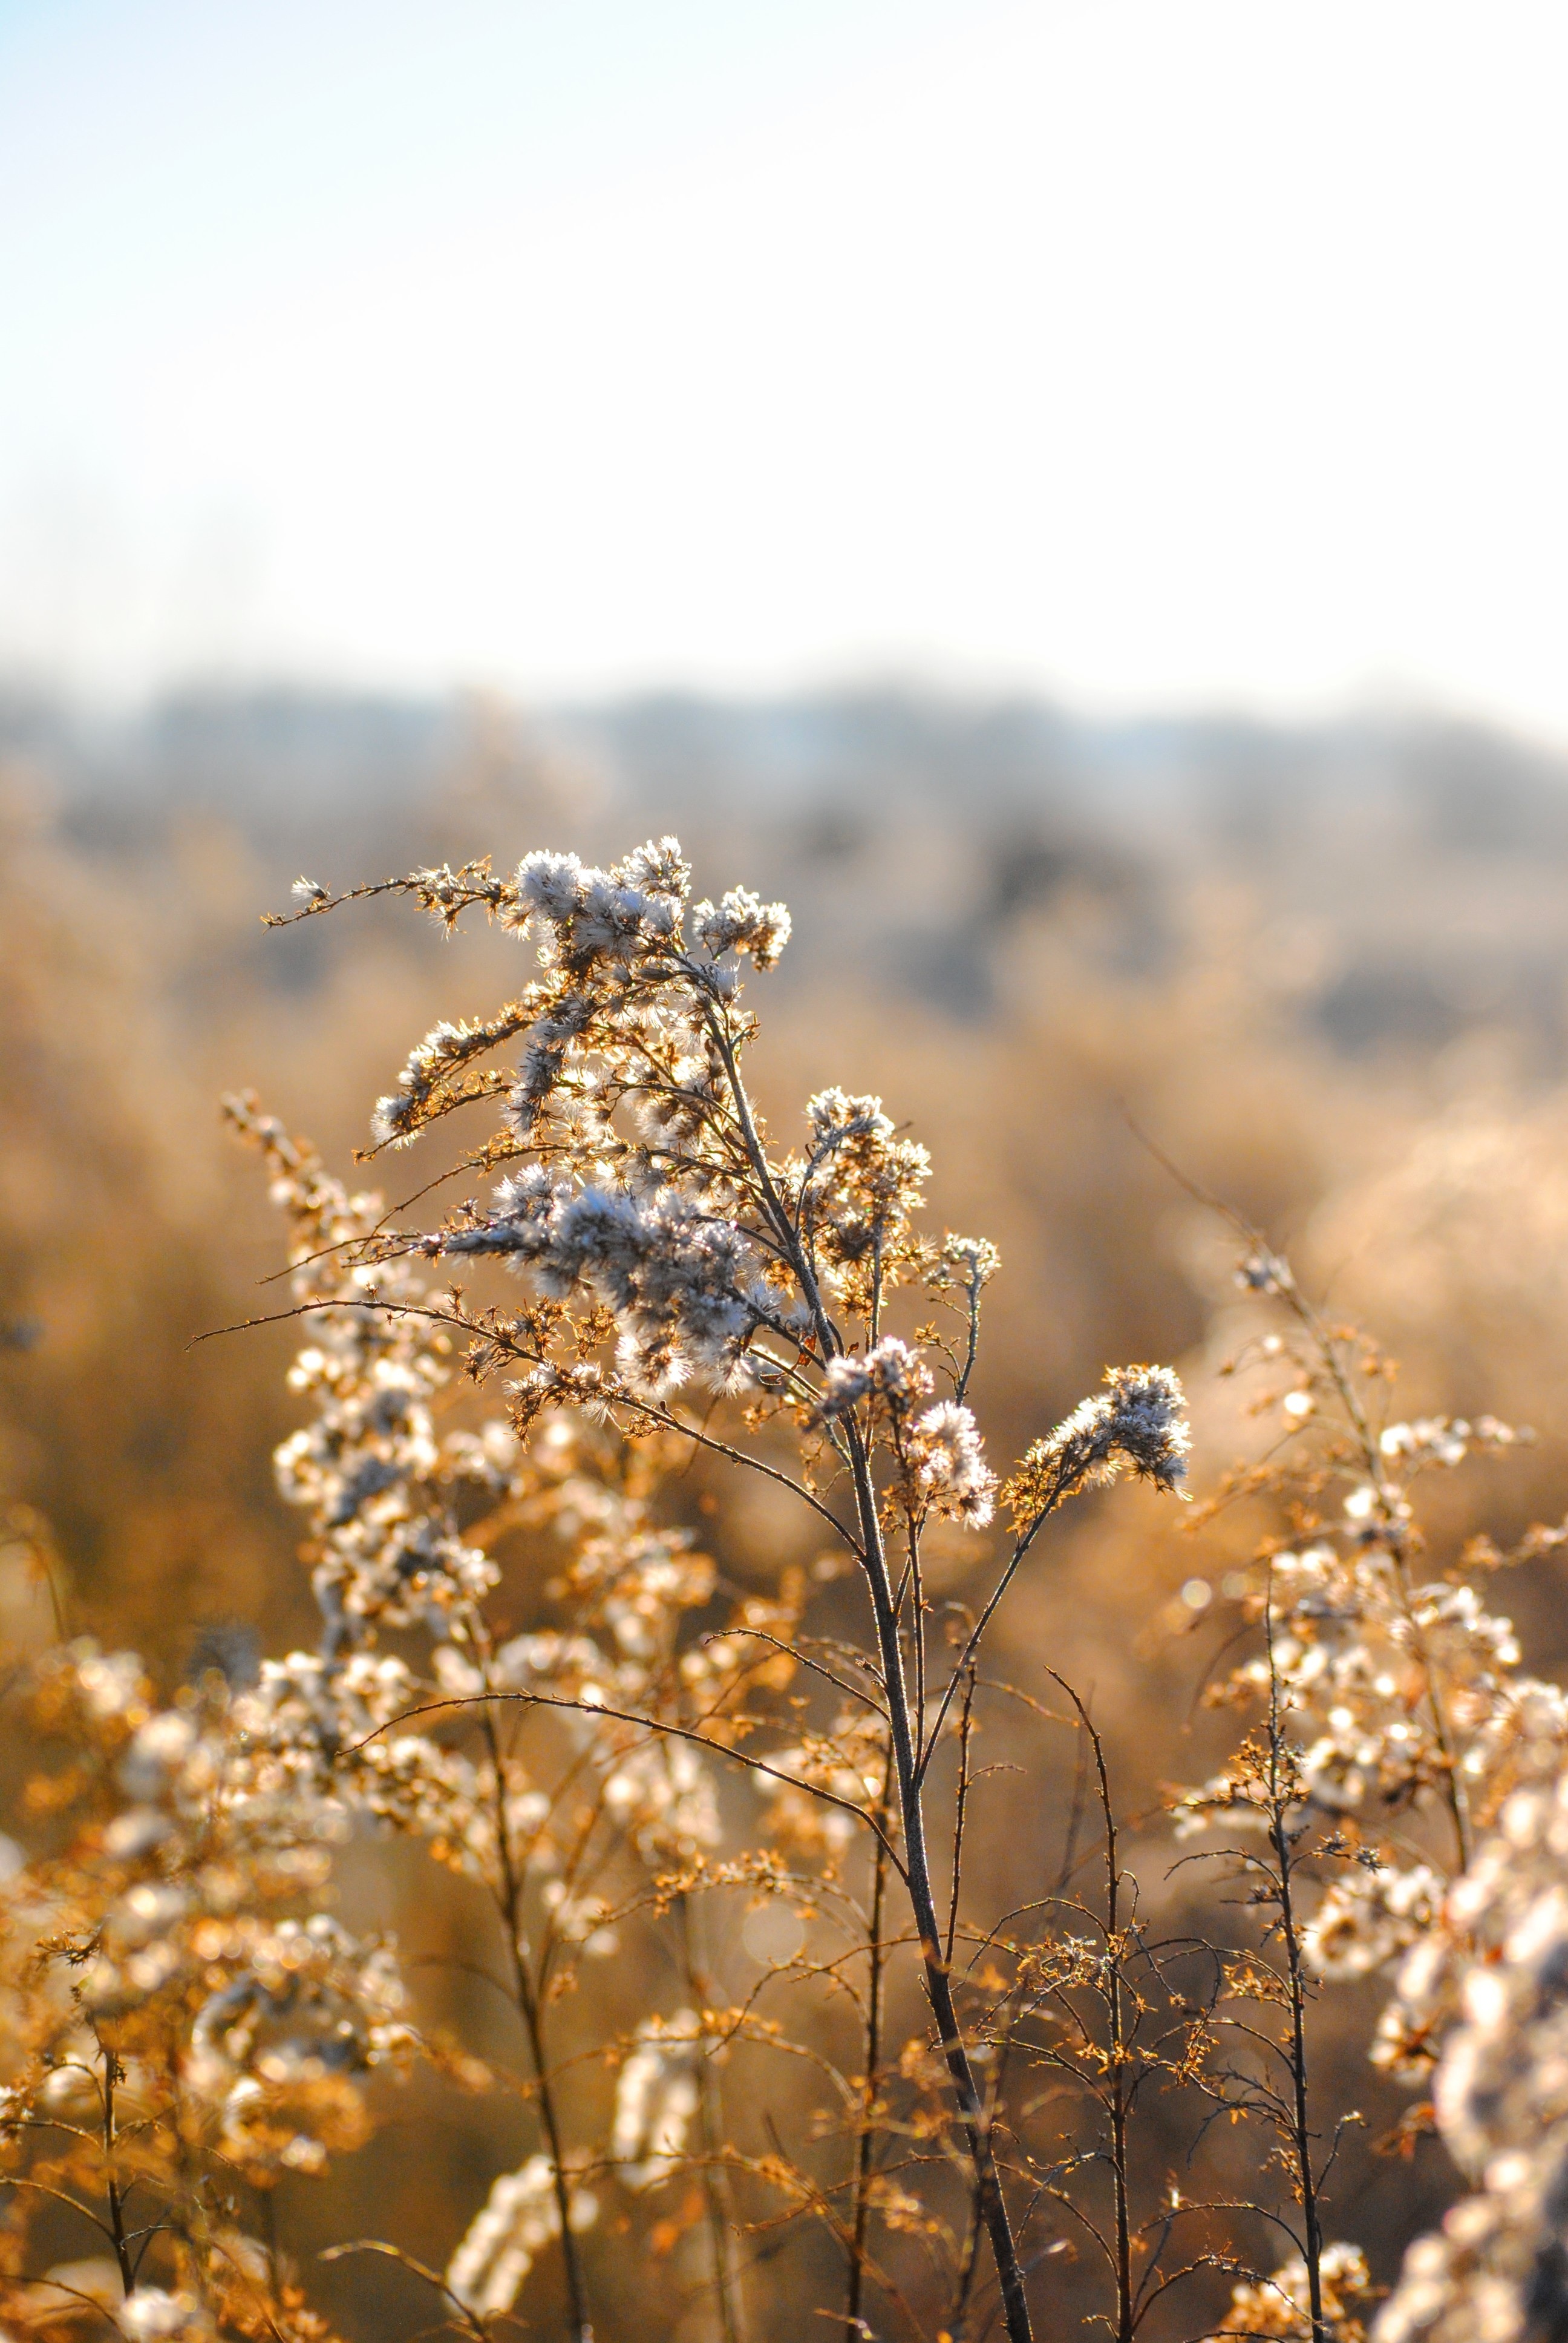
nature, grass, branch, winter, plant, field, photography, meadow, sunlight, leaf, flower, frost, summer, wild, autumn, agriculture, flora, season, twig, wildflower, close up, outdoors, macro photography, grass family